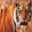
Label: tiger